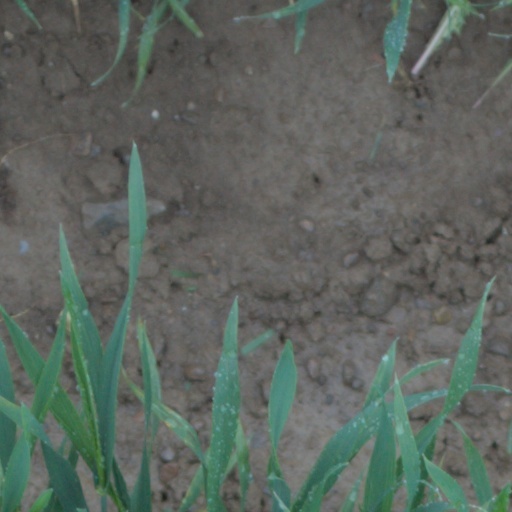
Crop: wheat